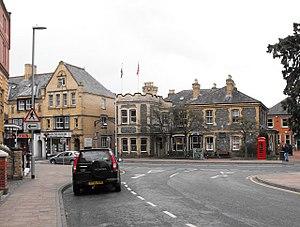
Llandrindod Wells est une ville et une communauté du pays de Galles, chef-lieu administratif du comté de Powys. Avant la création du Powys, en 1974, la ville était depuis 1880 le chef-lieu du Radnorshire. Sa population était de 5 350 habitants en 2011.